Tsuivan
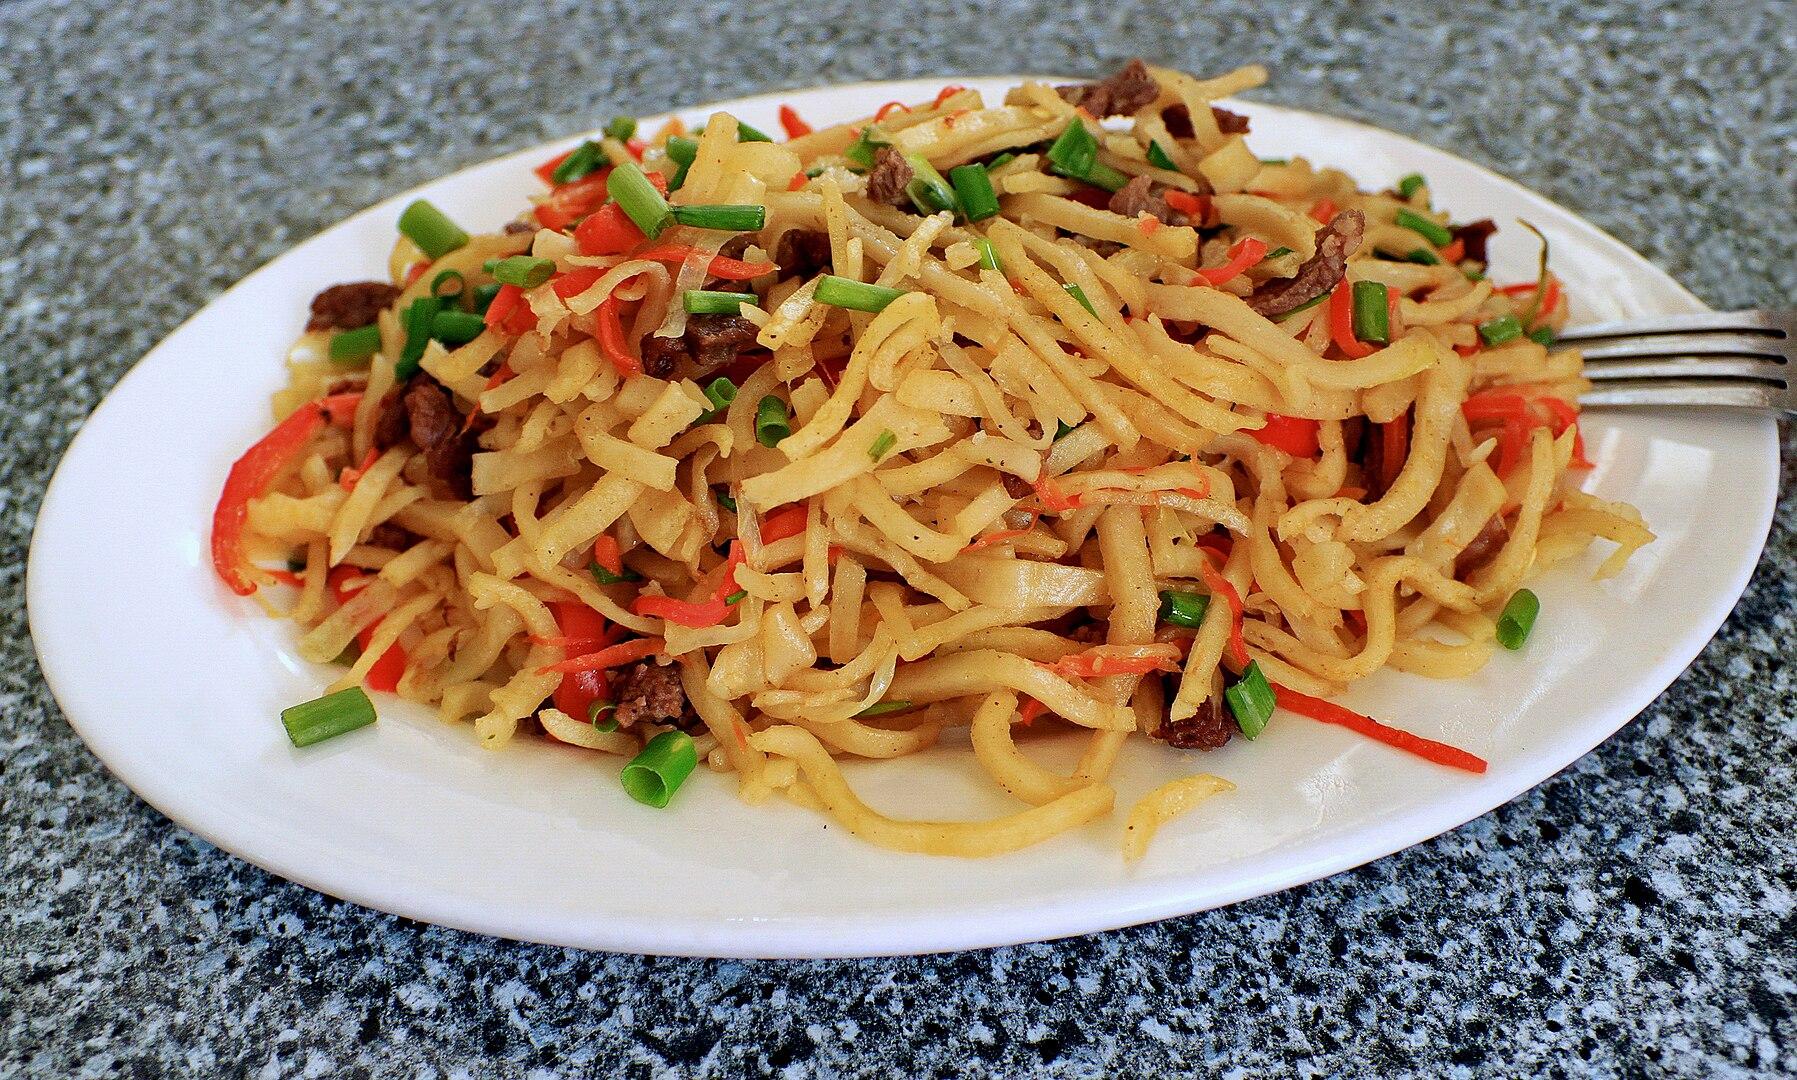
Also known as:
be - Belarusian: Цуйван
ja - Japanese: ツォイバン
ko - Korean: 추이왕
ru - Russian: Цуйван
uk - Ukrainian: Цуйван
Category: noodle (rice noodle)
Cuisine: Mongolian
Associated cuisines: Mongolian
Area: Mongolia
Countries: Mongolia
Region: Eastern Asia, , , ,
The dish consists of noodles added onto stir-fried meat (beef or mutton) and Vegetable (usually at the most basic carrots and onions). The noodles are often placed on top of the stir-fry with some water added, to soften the noodles with steam (in the case of the fried dough), or to cook them (in the case of undercooked steamed noodles).